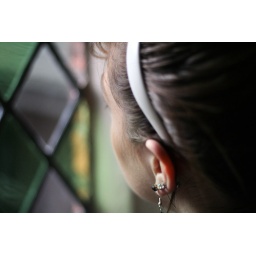
Till at a window in the castle